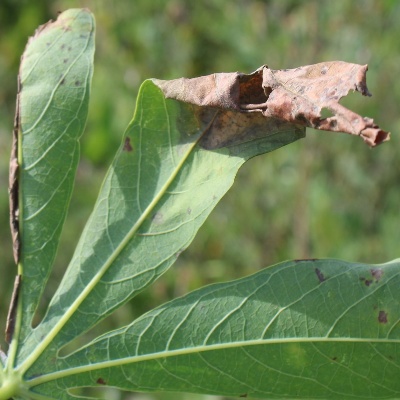
Crop: Cassava
Condition: bacterial blight